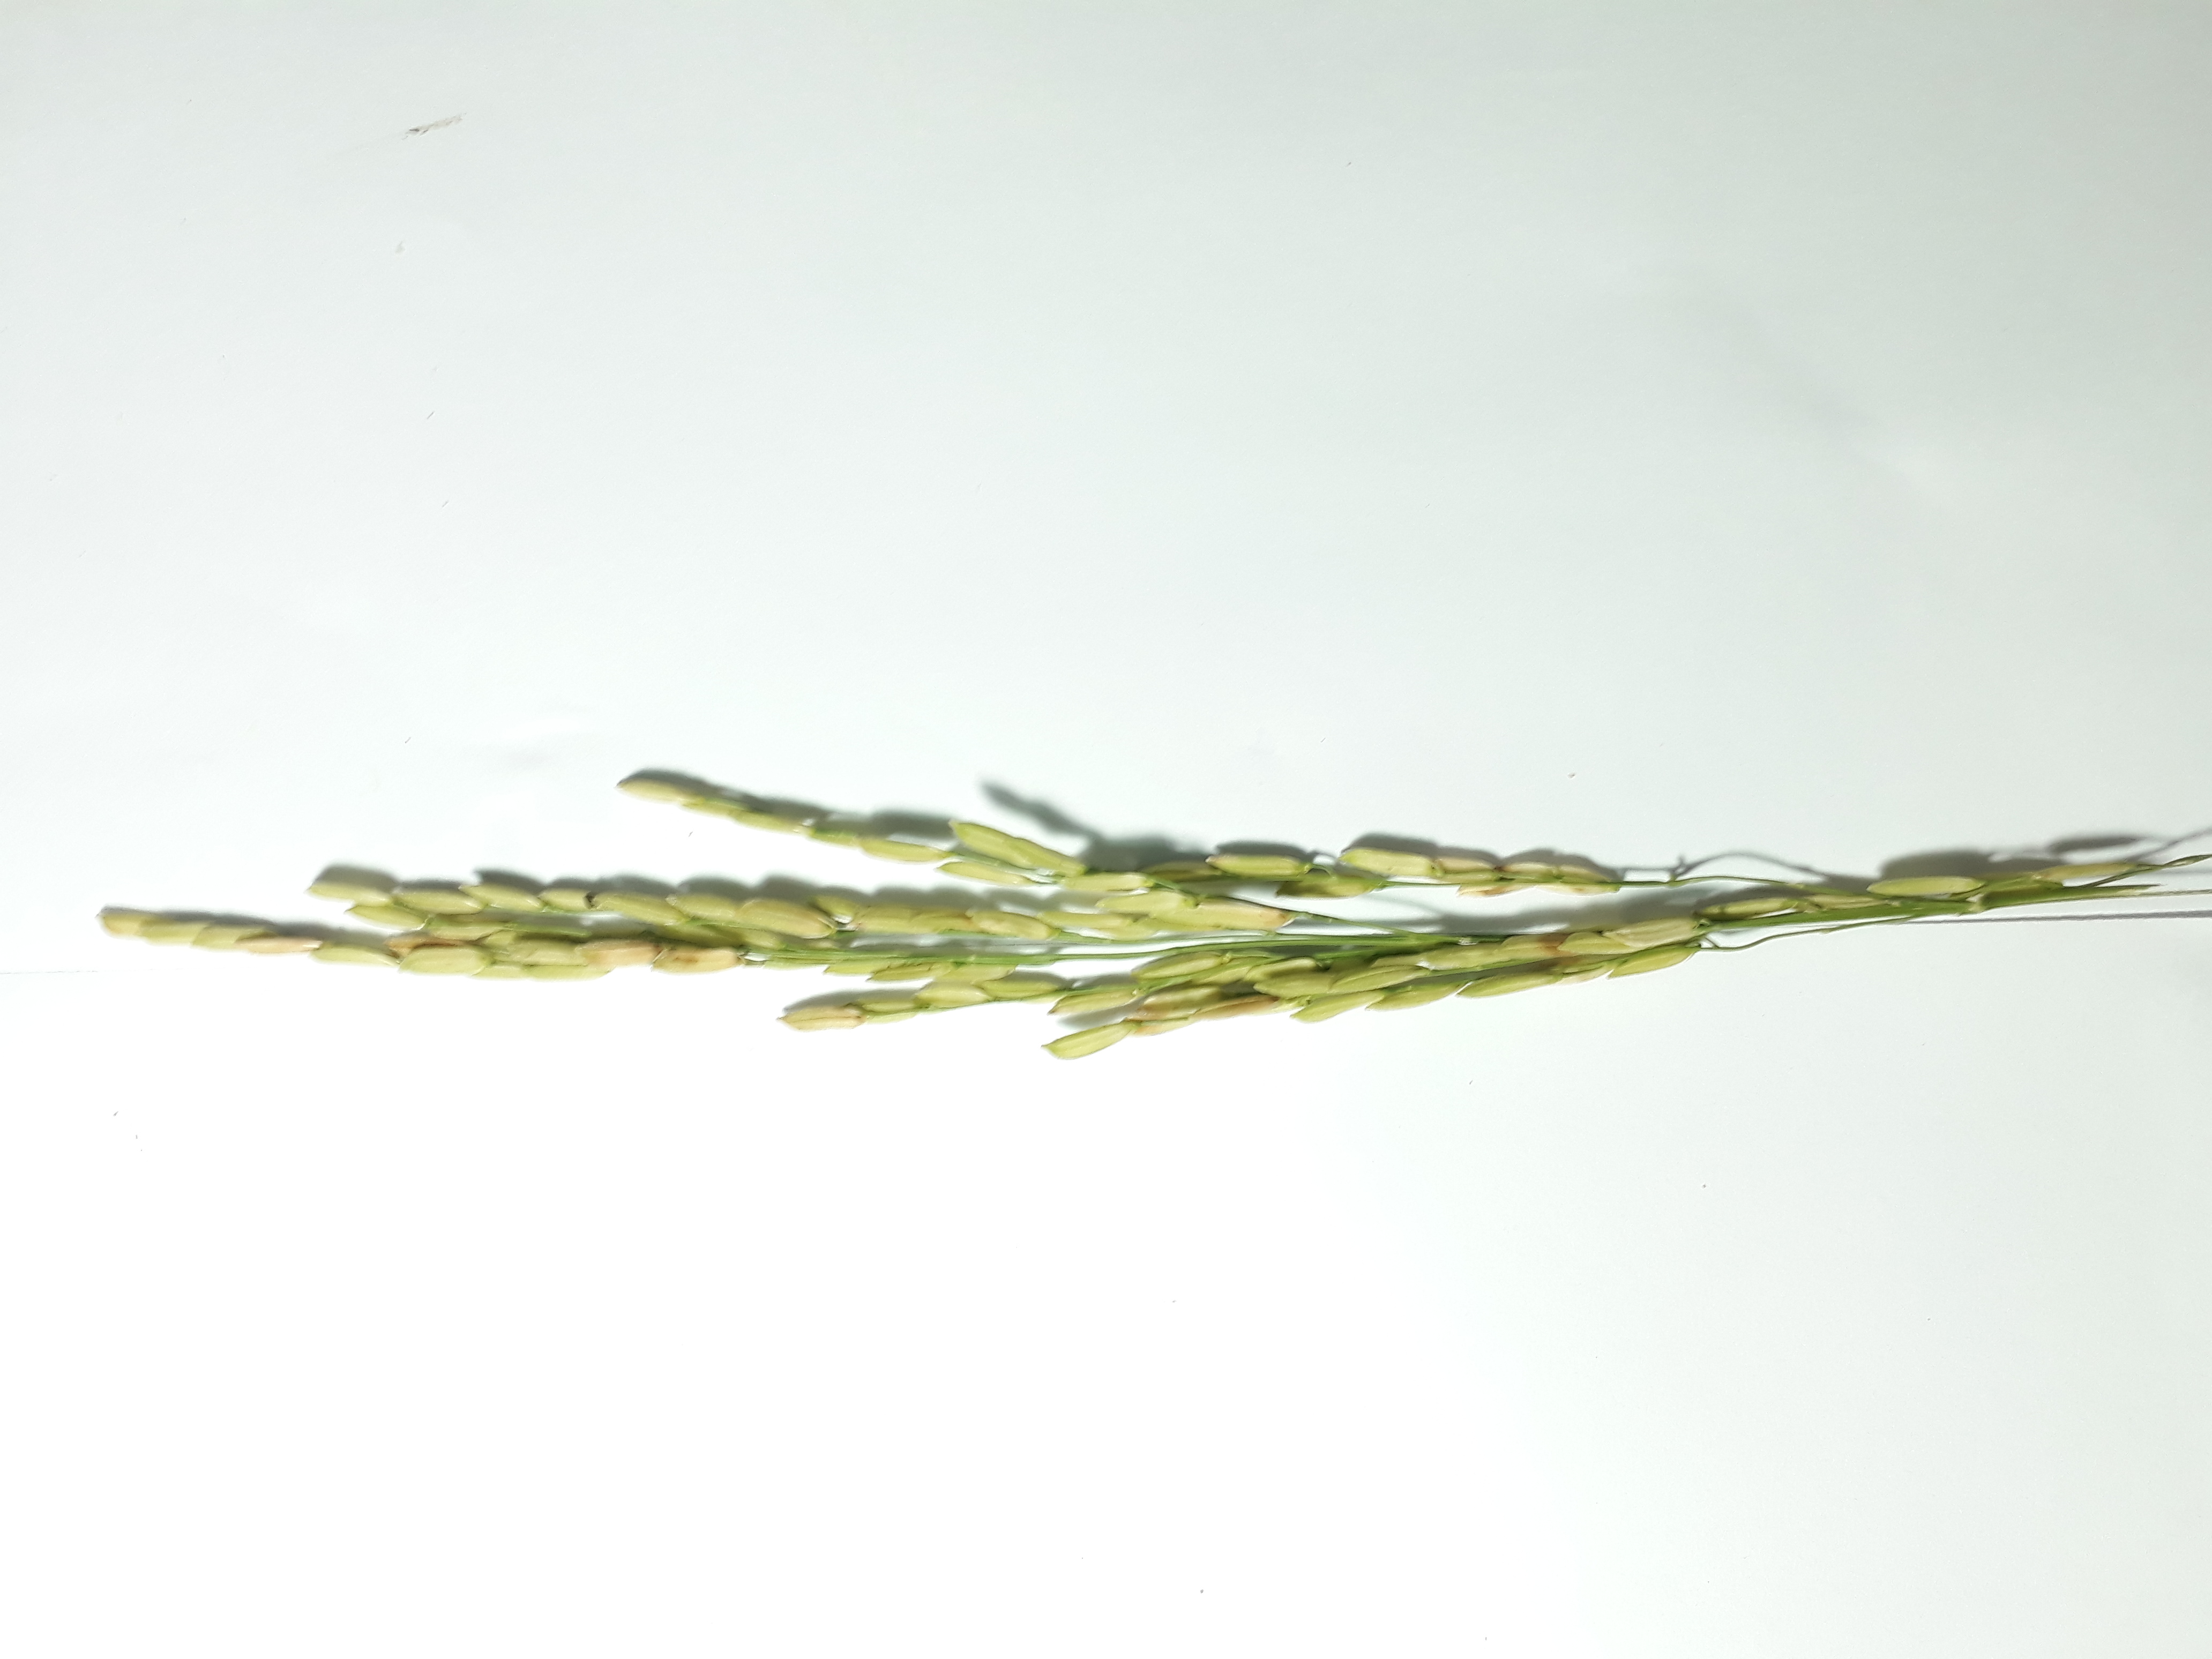
Label: Mild